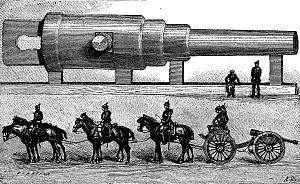
Les Campagnes de l'État indépendant du Congo contre les Arabo-Swahilis sont un ensemble d'opérations militaires menées par la Force publique de l'État indépendant du Congo contre les états dirigés par les sultans bantous musulmans dans l'est de l'actuel territoire de la République démocratique du Congo de mai 1892 à janvier 1894. Au plus fort de l'engagement fin 1892, environ 100 000 Arabo-Swahilis répartis en plusieurs armées furent opposés à 120 Européens à la tête de 3 500 soldats réguliers, et davantage d'auxiliaires, sur un territoire de la taille de la France.
L'histoire du procédé Haber-Bosch débute avec l'invention du procédé de chimie homonyme à l'aube du XXᵉ siècle. Le procédé Haber-Bosch permet de fixer, de façon économique, le diazote atmosphérique sous forme d'ammoniac, lequel permet à son tour la synthèse de différents explosifs et engrais azotés. À ce double titre, du point de vue démographique, c'est probablement le plus important procédé industriel jamais mis au point durant le XXᵉ siècle.